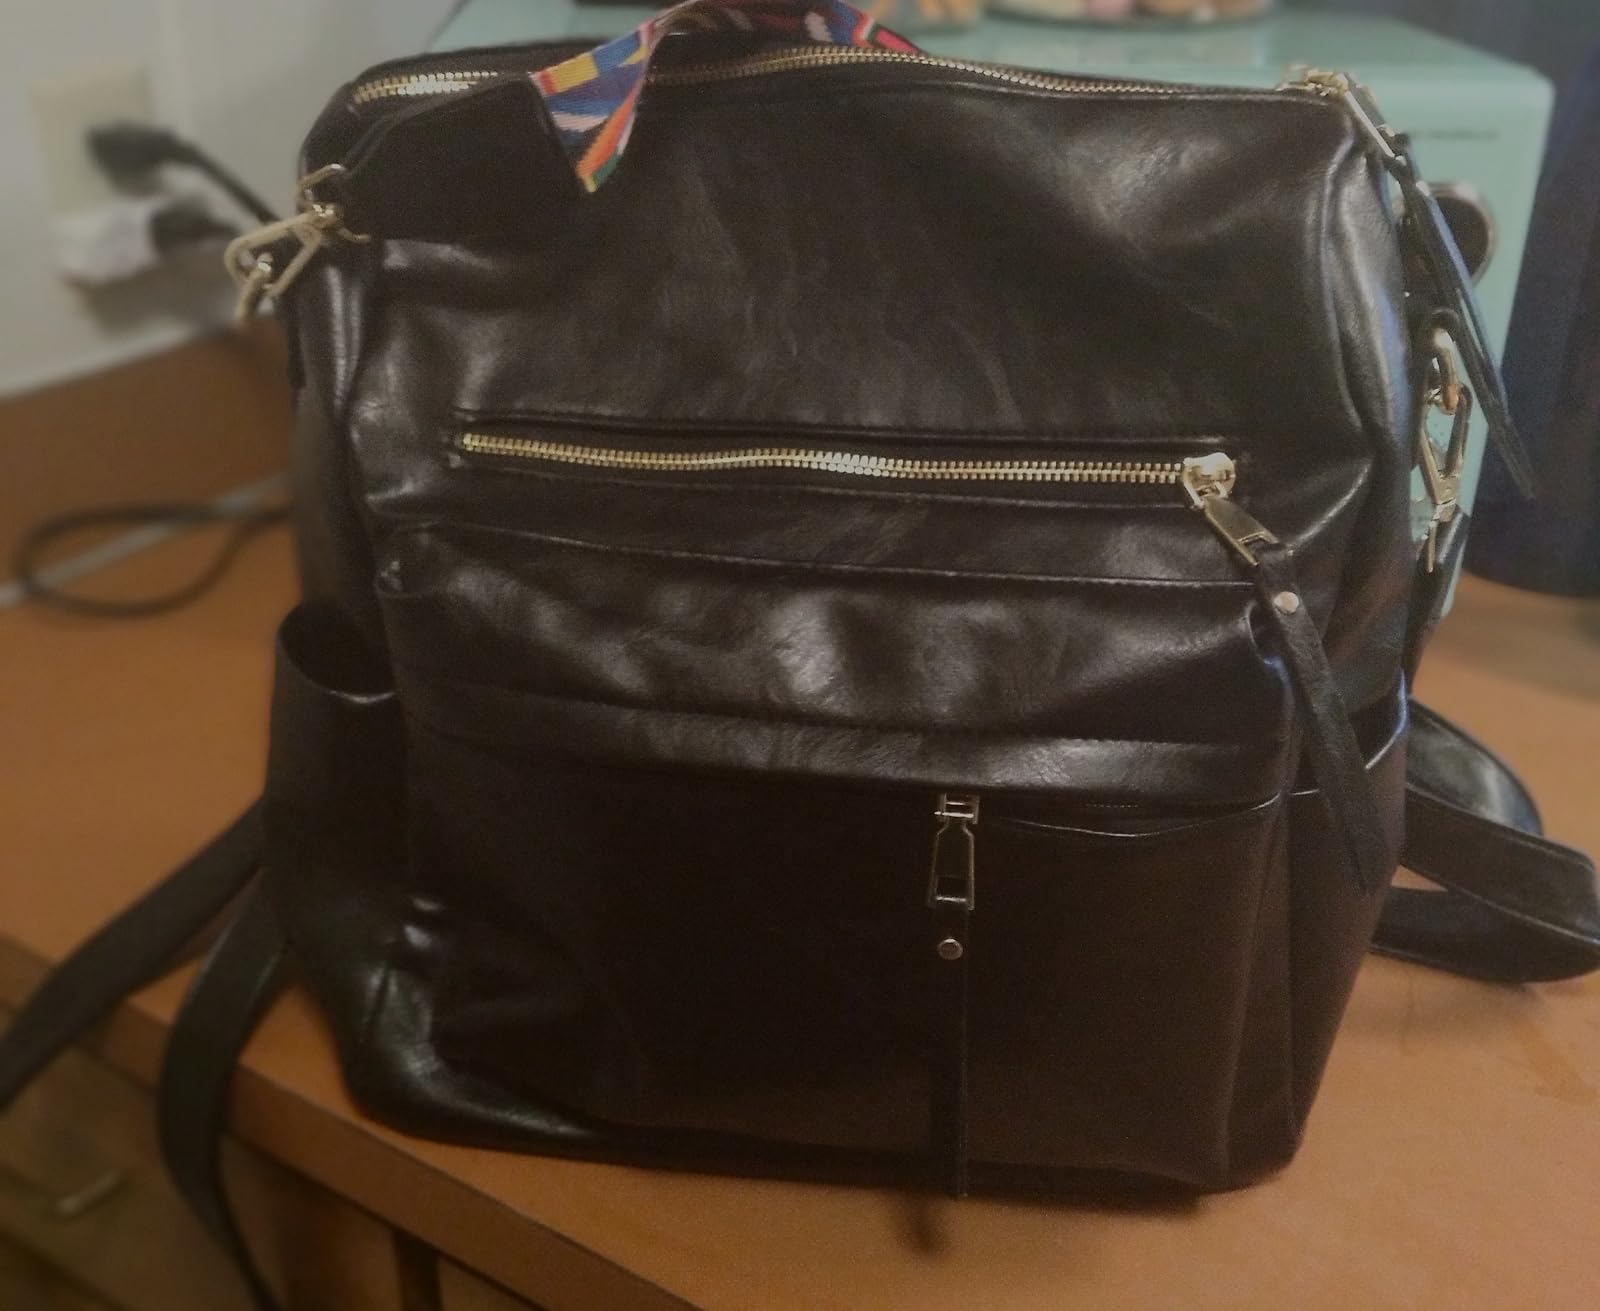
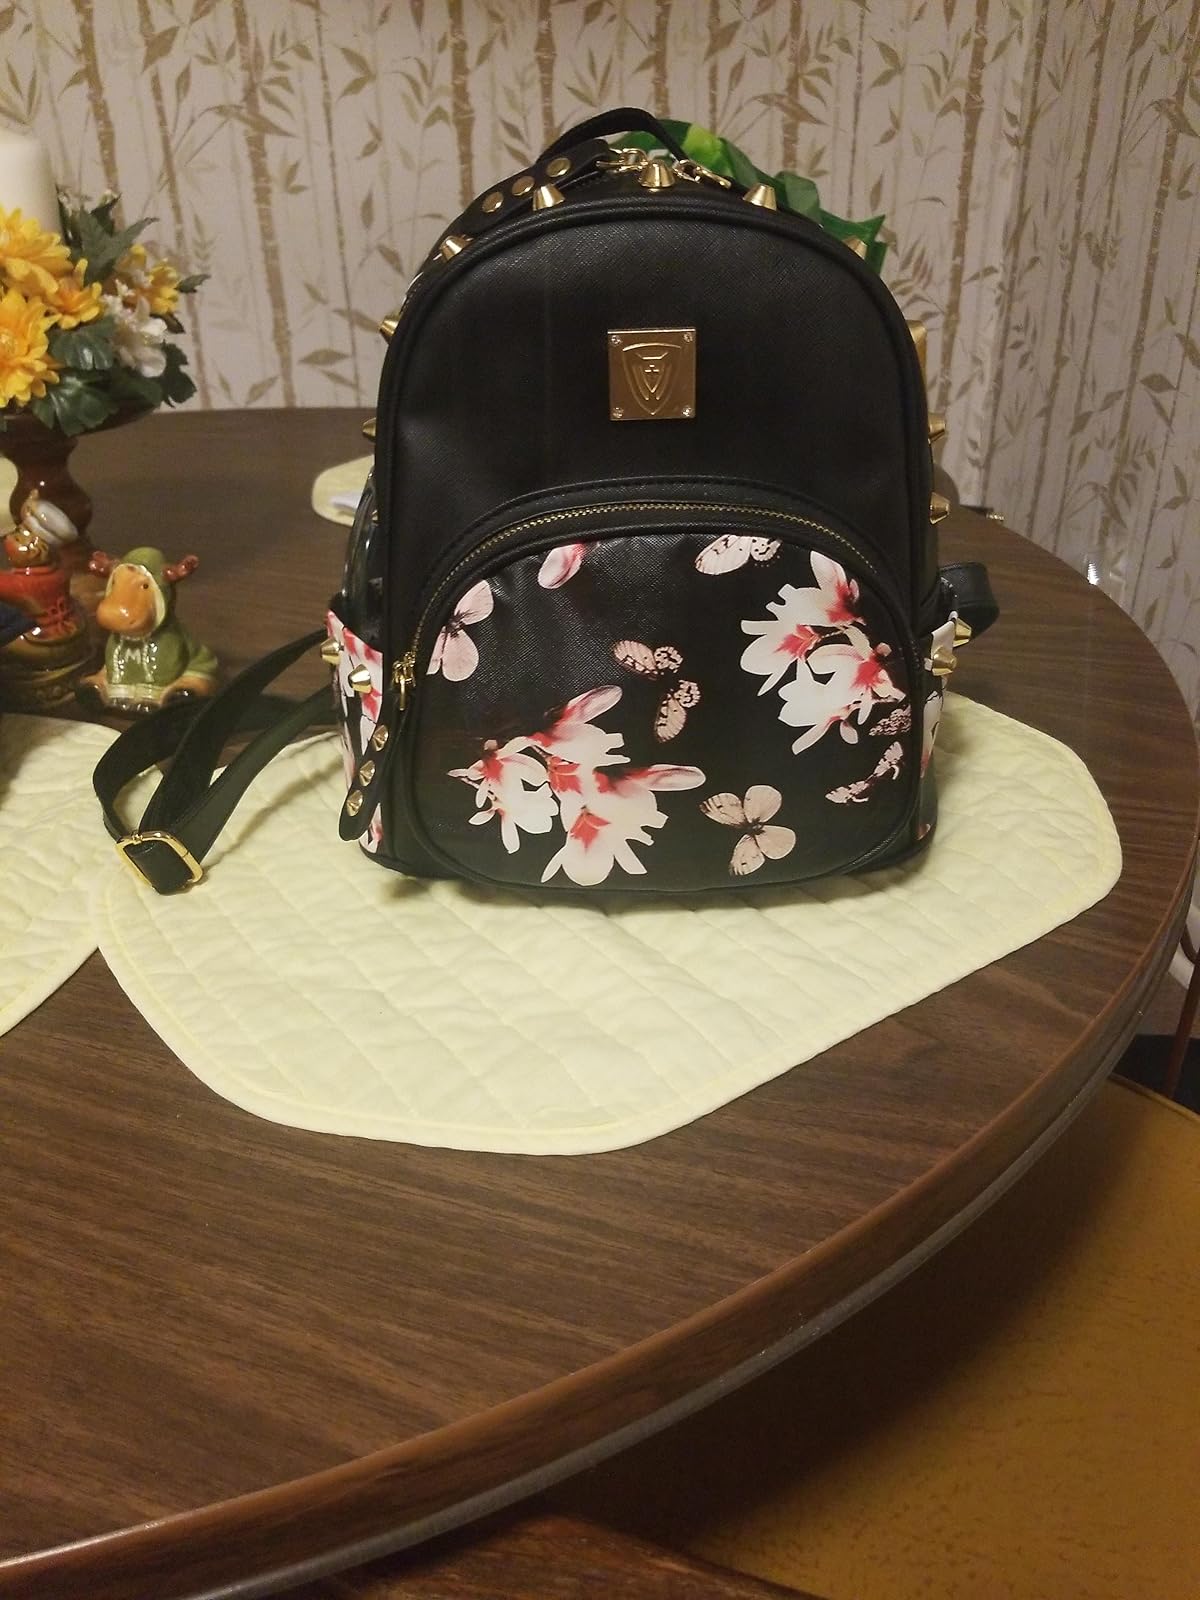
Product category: accessories_handbag
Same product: no